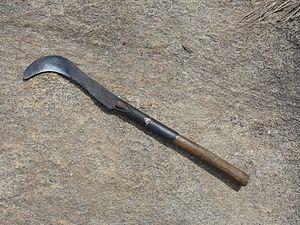
Gouzotte/Gousotte